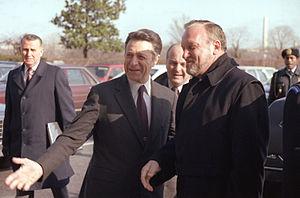
Caspar Weinberger, secrétaire à la défense américain and Charles Hernu ministre français de la défense, le 18 janvier 1983, devant le Pentagone à Washington.
Eugène Charles Hernu, né le 3 juillet 1923 à Quimper et mort le 17 janvier 1990 à Villeurbanne, est un homme politique français. Député-maire PS de Villeurbanne, il devient ministre de la Défense sous la présidence de François Mitterrand, mais démissionne en 1985 à la suite de l'affaire du Rainbow Warrior.
Le Rafale de Dassault Aviation est un avion de combat multirôle — qualifié d'« omnirôle » par son constructeur — développé pour la Marine nationale et l'Armée de l'air françaises, livré à partir du 18 mai 2001 et entré en service en 2002 dans la Marine.